Leo Baeck Institute London

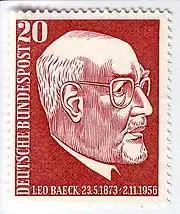
Commemorative stamp of Leo Baeck

The Institute's flagship publication, the "Leo Baeck Institute Year Book" (since 1956), is the leading international journal in the field of the history and culture of German-speaking Jews. Published by Oxford University Press and having a circulation of over 2,000 copies, it includes original research on the cultural, economic, political, social and religious history of German-speaking Jews. The Leo Baeck Institute Year Book Essay Prize is awarded annually to an early-career researcher writing on the history or culture of German-speaking Jewry.